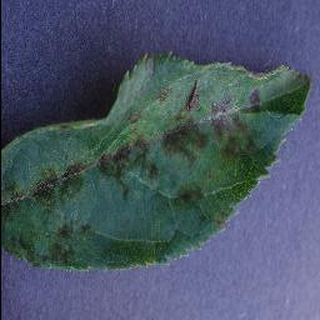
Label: apple_apple_scab